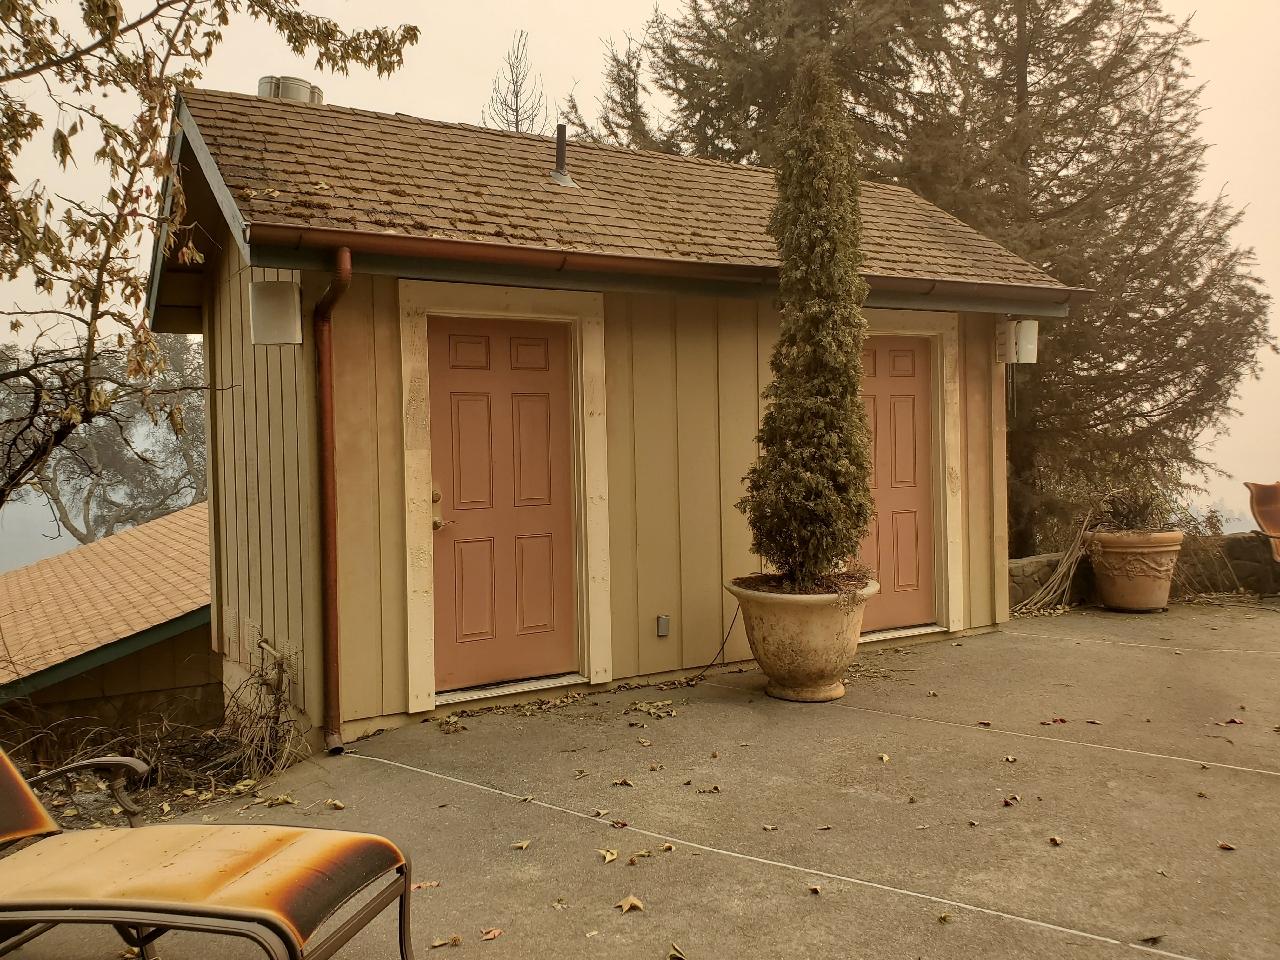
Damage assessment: affected